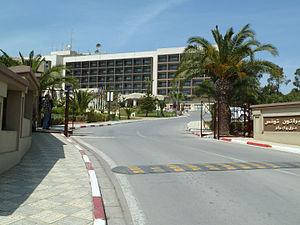
Entrée de l’hôtel Sheraton de Tunis dans les hauteurs du quatier Mutuelle ville.
Sheraton Hotels & Resorts, en abrégé Sheraton, est une chaîne d'hôtels internationale américaine fondée en 1937 et appartenant au groupe Marriott International.
La chapelle Notre-Dame de Tunis, située dans le quartier de Mutuelleville dans la ville de Tunis en Tunisie, est une église catholique construite en 1915 pendant le protectorat français. Abandonnée au cours des années, elle est cédée au gouvernement tunisien en 1964 qui procède à sa démolition pour construire l’hôtel Sheraton.